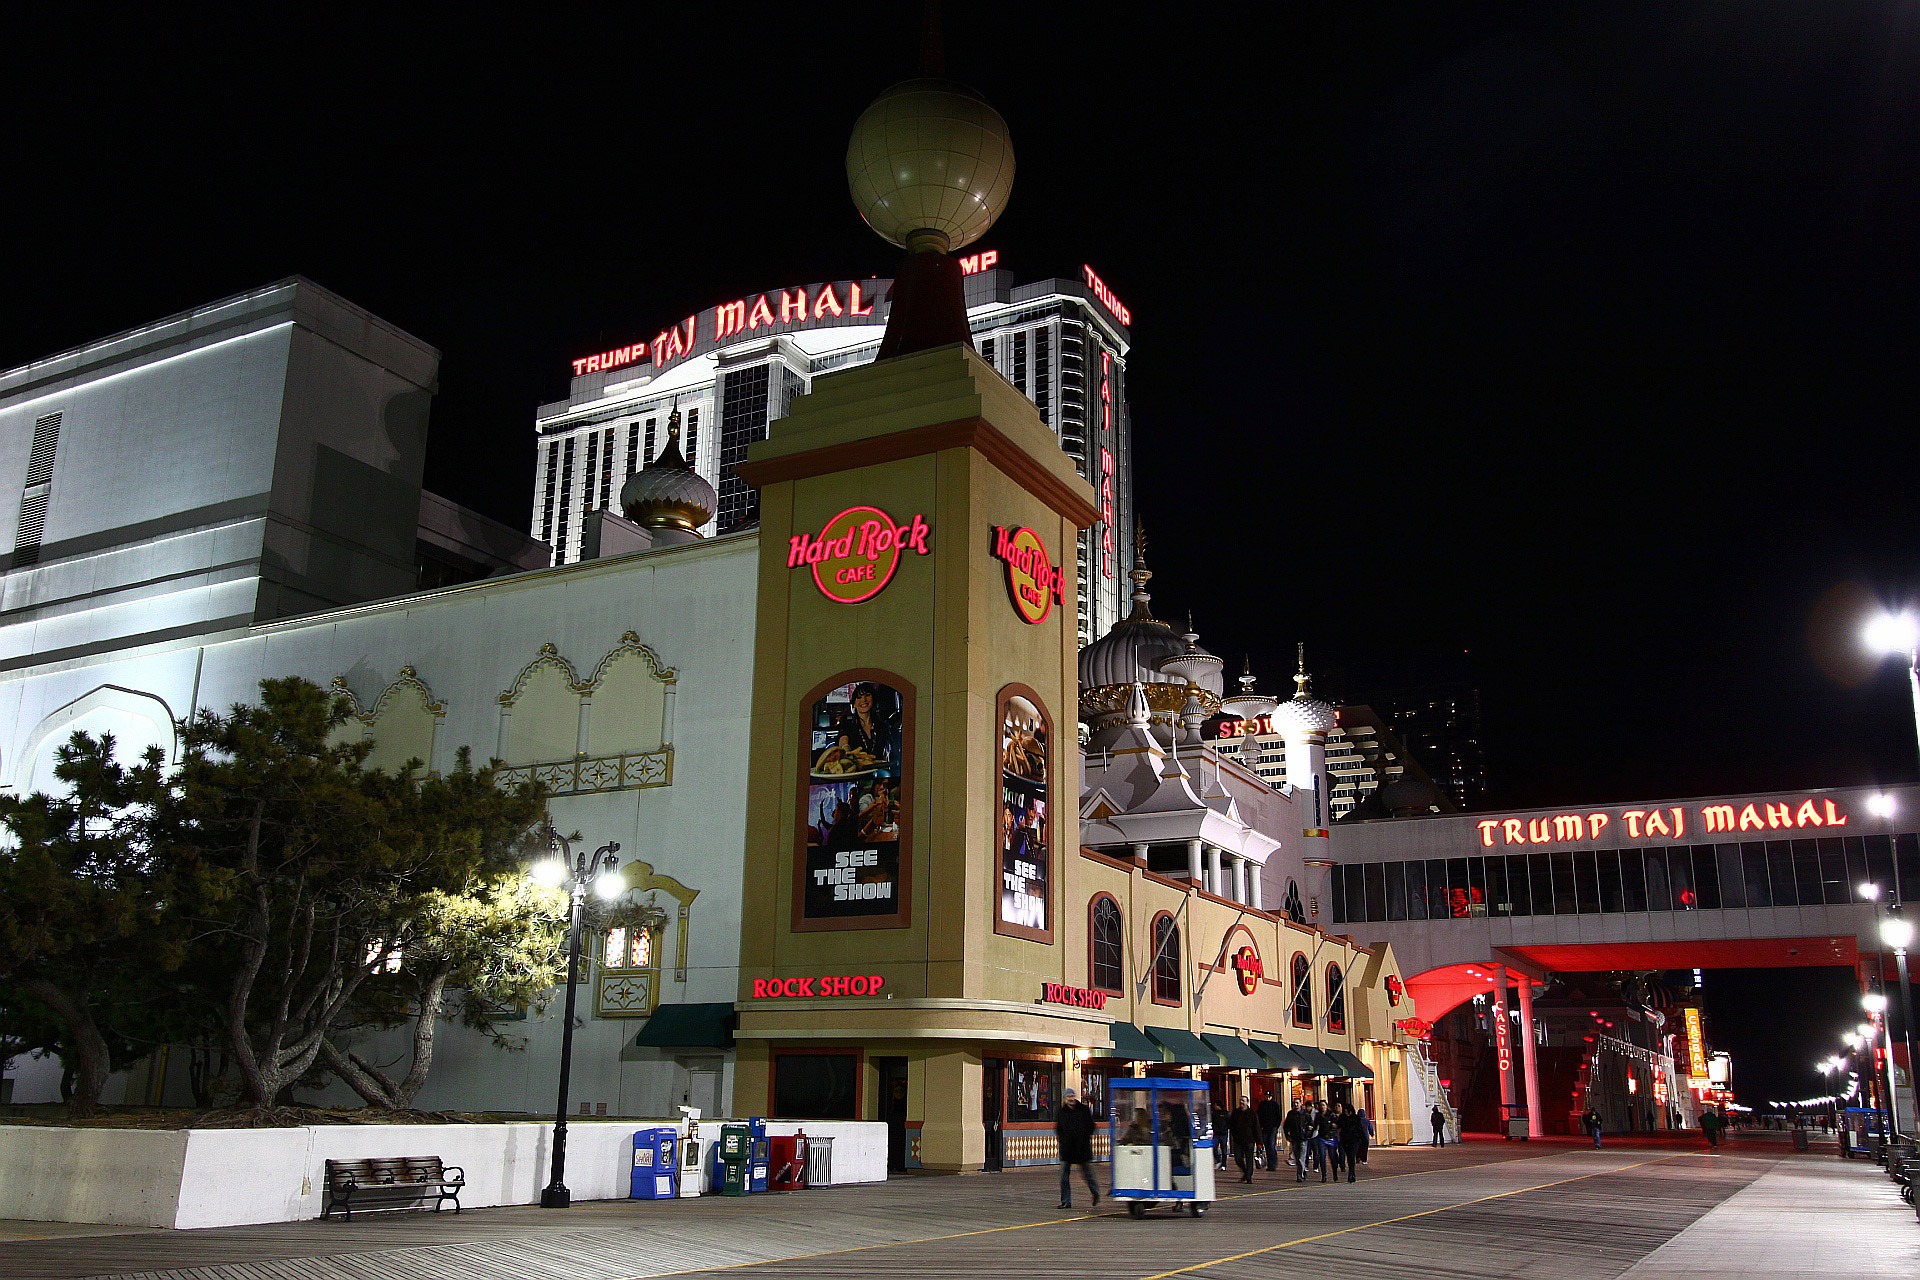
beach, architecture, boardwalk, night, city, downtown, landmark, lights, hotel, new, atlantic, casino, gambling, jersey, shopping mall